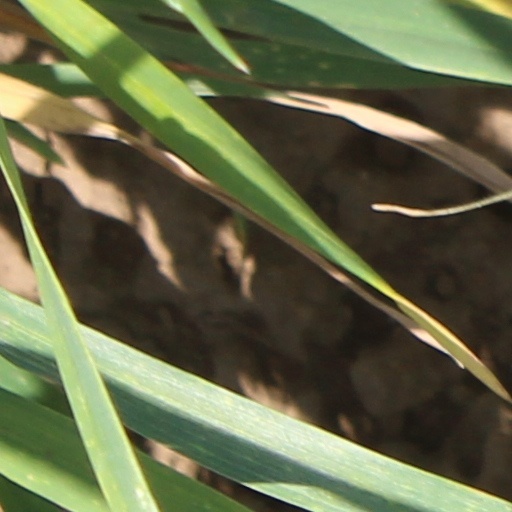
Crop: wheat